Clan Agnew

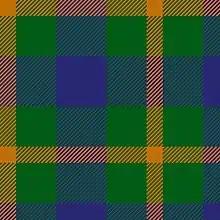
Agnew Tartan

the Scottish Register of Tartans list one tartan for Agnew, created in 1976 and also registered with the Lord Lyon in 1978.